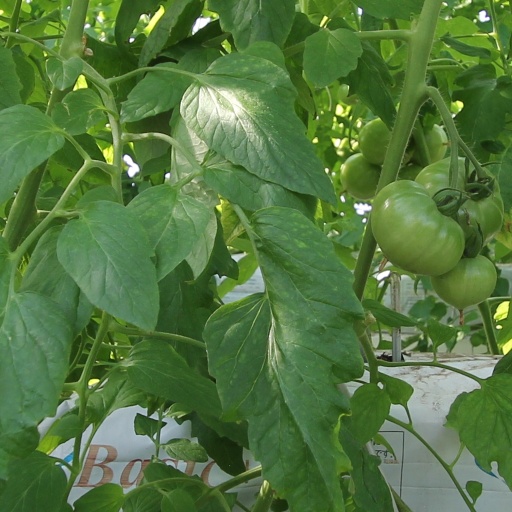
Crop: tomato